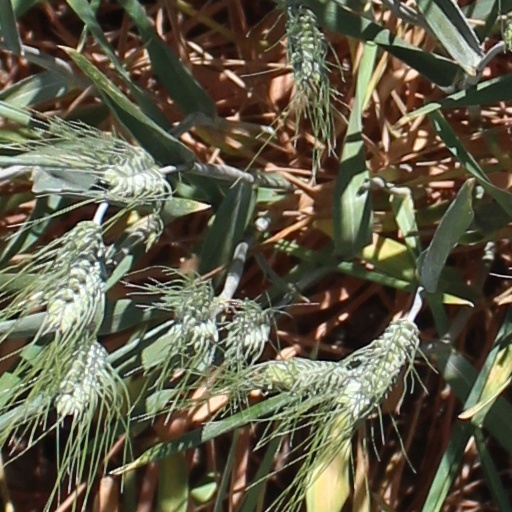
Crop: wheat